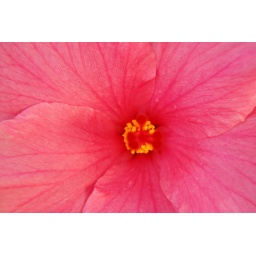
Bright pink flower in Myrtle Beach